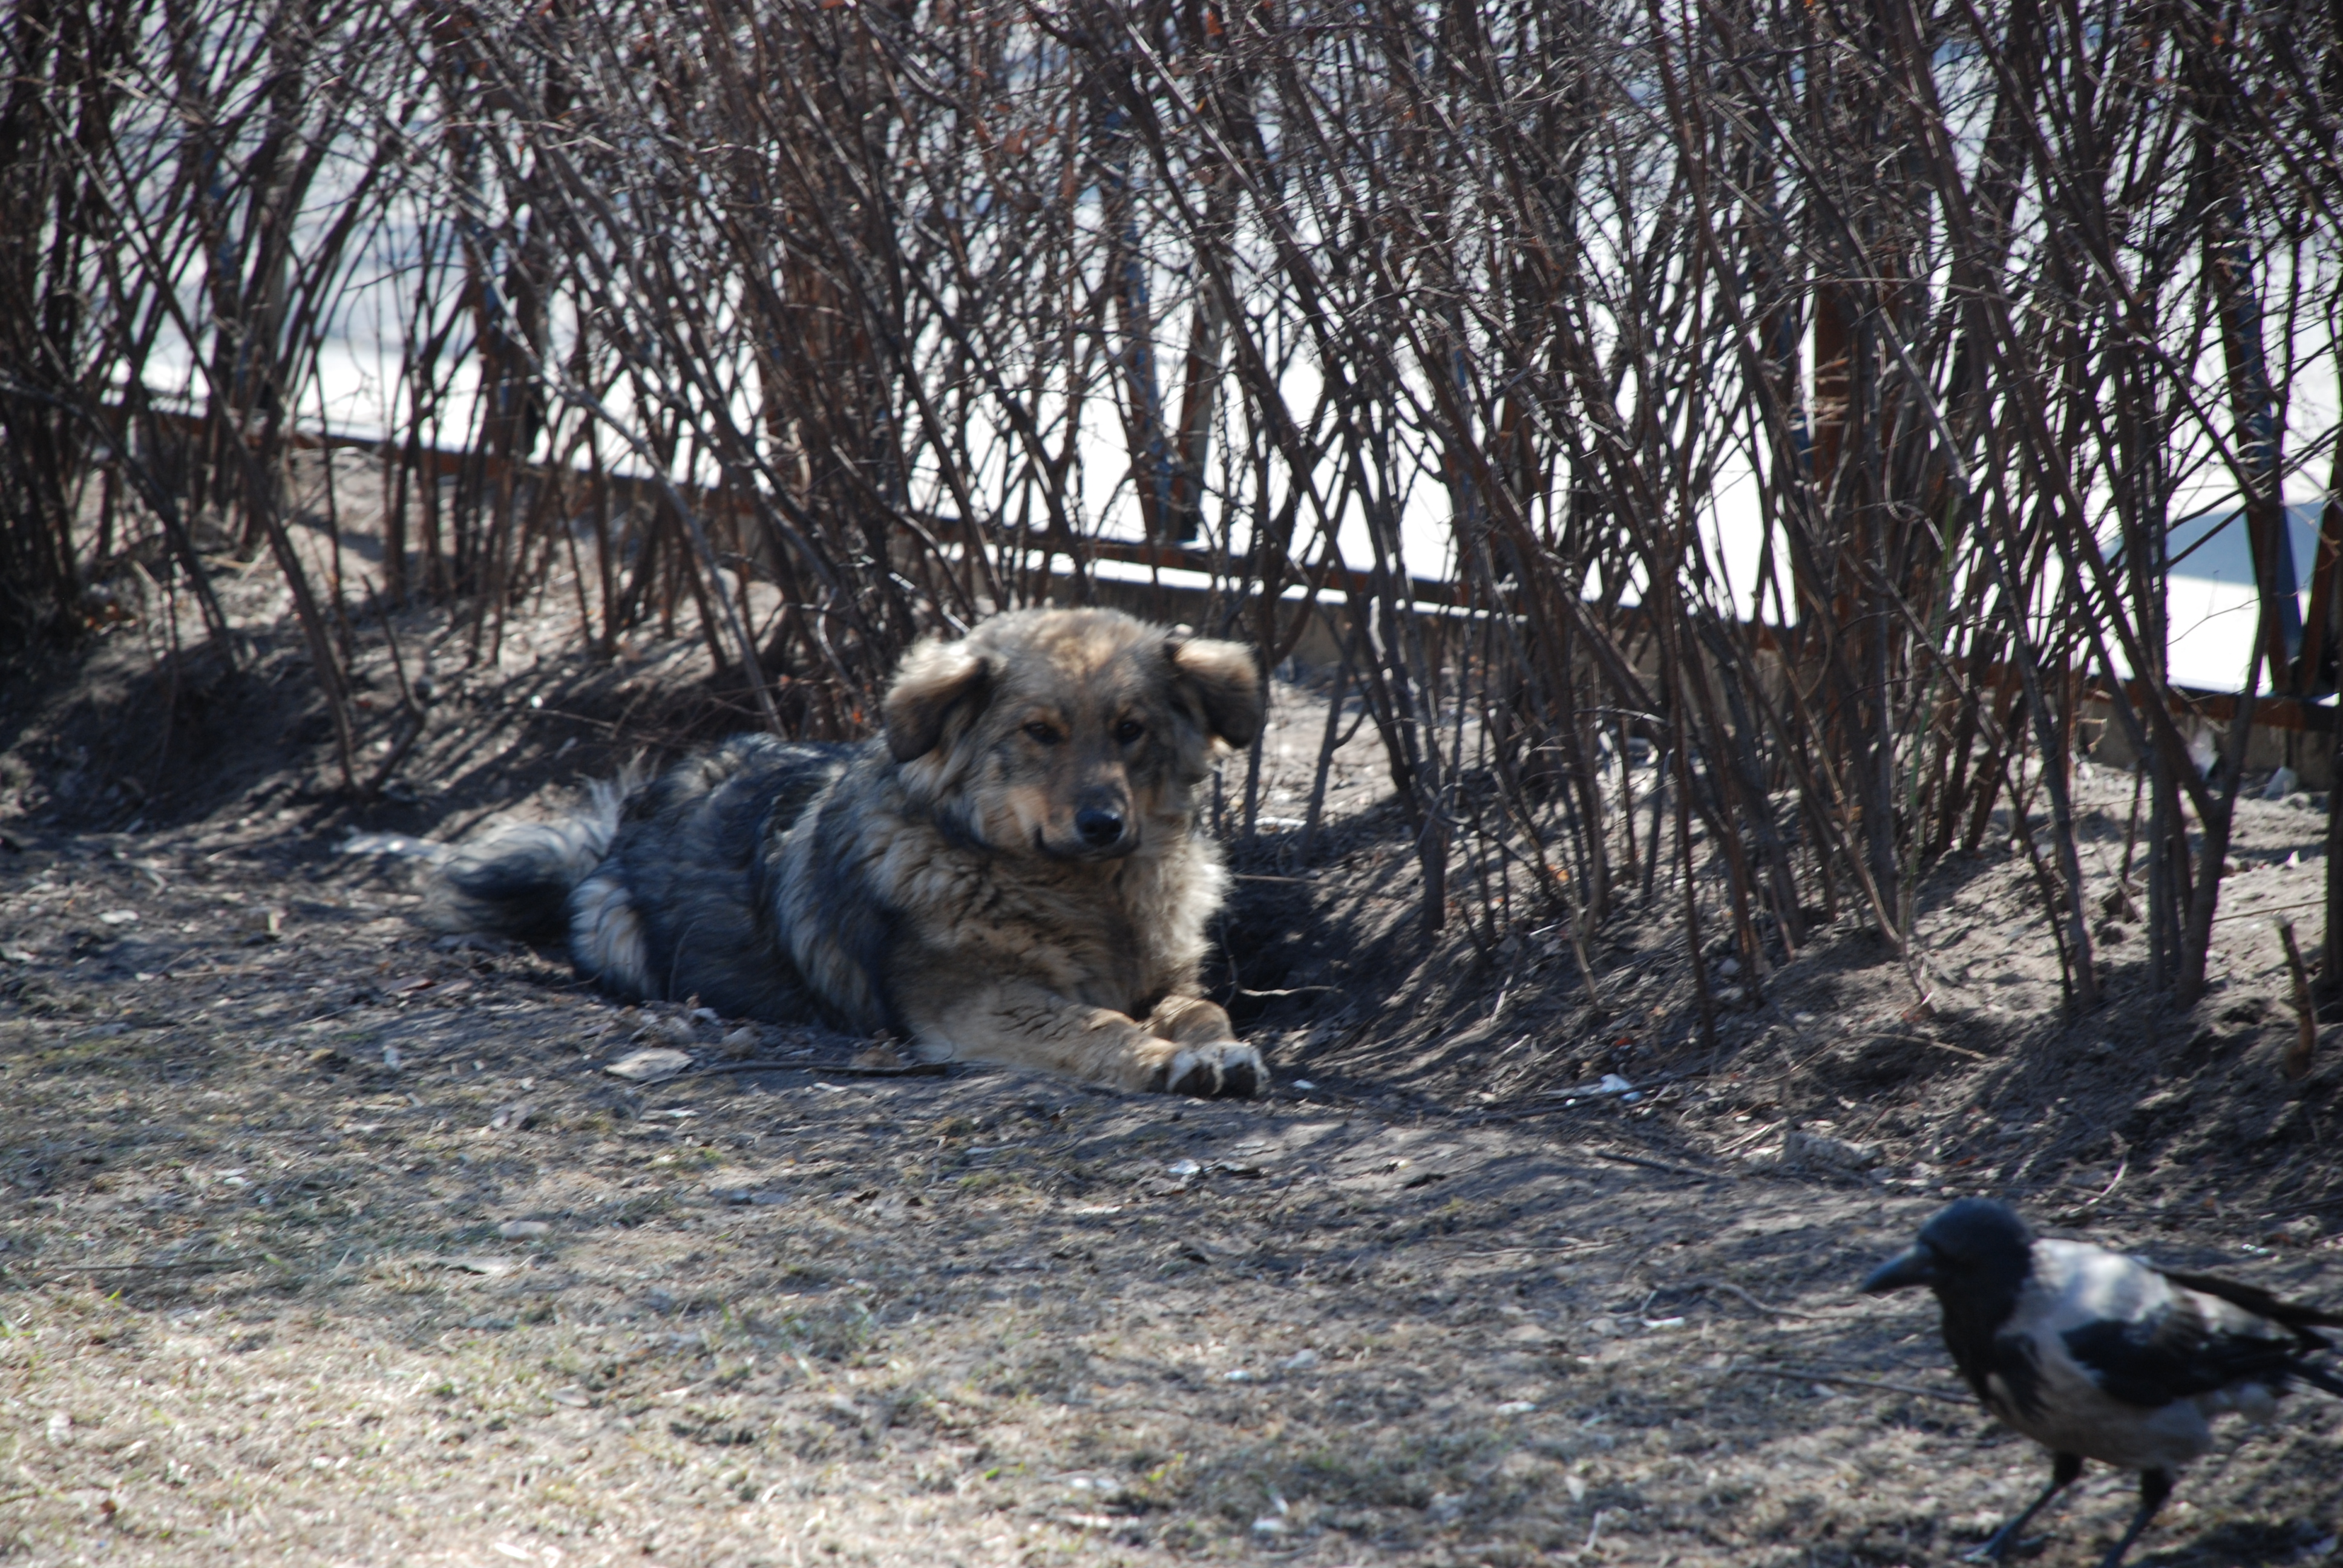
dog, wildlife, pet, mammal, nikon, pets, dogs, animals, vertebrate, d80, nikond80, straydogs, streetdogs, street dog, dog like mammal, dog crossbreeds